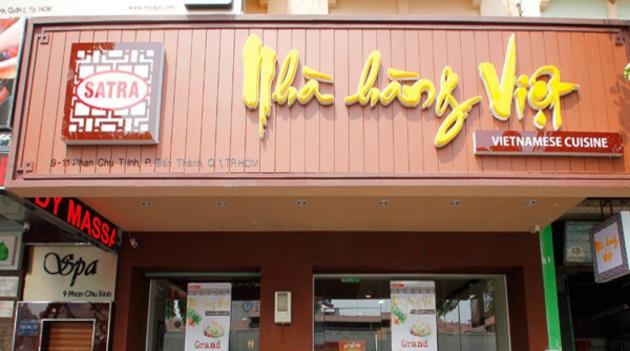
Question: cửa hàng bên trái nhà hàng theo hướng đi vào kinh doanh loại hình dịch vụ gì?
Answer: spa